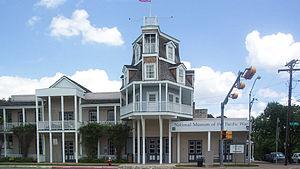
Musee Nimitz a Fredericksburg, au Texas, Maison de l'amiral
Fredericksburg est une ville américaine de l’État du Texas, située dans le comté de Gillespie. La population était de 10 530 habitants lors du recensement de 2010. C'est le siège du comté de Gillespie.
Chester William Nimitz, Sr. a été le troisième et le plus jeune amiral de la Flotte de la Marine des États-Unis, durant la Seconde Guerre mondiale. Il a été nommé Commandant-en-chef de la Flotte du Pacifique en décembre 1941 et Commandant-en-chef interarmées des Zones de l'Océan Pacifique en avril 1942, commandements qu'il a exercés jusqu'en décembre 1945. Il a fini sa carrière comme premier Chef des Opérations navales de l'après-guerre.